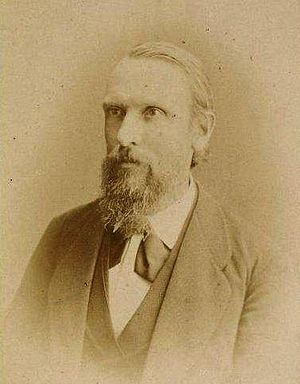
Ernst Behm
Ernst Behm var en tysk geografisk og statistisk forfatter.